Saint-Philippe

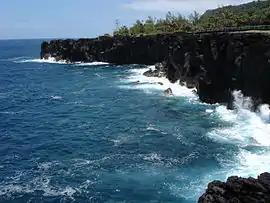
Cap Méchant in st phillippe

Saint-Philippe is a commune in the French overseas department of Réunion. It is located in the southeast of the island.